Robert Baratheon

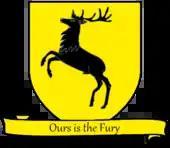
Coat of arms of House Baratheon

Robert Baratheon is not a point of view character in the novels, so his actions are mainly witnessed and interpreted through the eyes of Ned Stark. He only appears in the first book of the series "A Game of Thrones", though he is mentioned numerous times in the later books by characters such as Cersei Lannister.